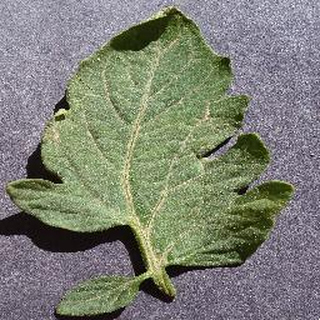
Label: healthy_tomato